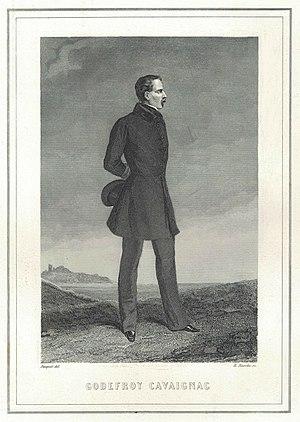
Godefroi Cavaignac (1800-1845). Gravure du XIXe siècle (vers 1850-1860) sur papier fort. Dimension de la feuille 31,5 x 22 cm. Gravure d'Hippolyte Pauquet, d'après un dessin de E. Rosotte.
Jacques Louis Éléonore Godefroy Cavaignac, né à Paris le 30 mai 1800 et mort le 5 mai 1845, est un nouvelliste et journaliste républicain, principal opposant à la monarchie de Juillet.